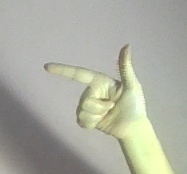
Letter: yaa